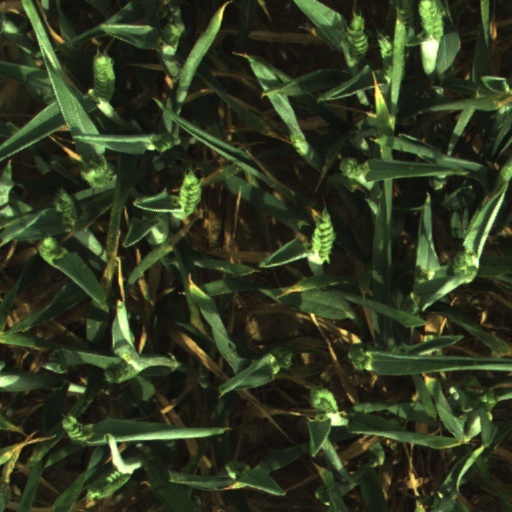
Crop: wheat